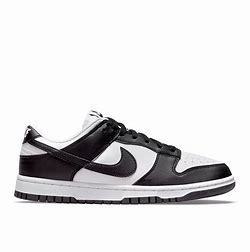
Brand: Nike
Model: kg Nike Dunk